Plaza Theatre (Bengaluru)

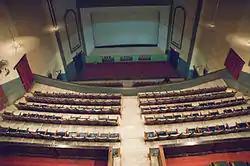
View from projection room on closing day

The last film that was screened here was "Meet the Fockers" on 17 March 2005. The Narrain family sold the theatre since their children, all professionals, did not wish to carry on the family business. A mining investor from Ballari purchased this property and wanted to build a shopping mall in its place. However, the Bruhath Bengaluru Mahanagara palike refused permission to build a shopping mall. The land has since been acquired for the Bangalore Metro project and will house the Plaza theatre station on the East-West Corridor route.